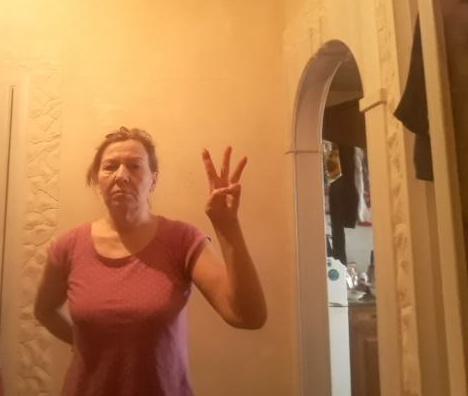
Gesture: three